Nathaniel Hawthorne

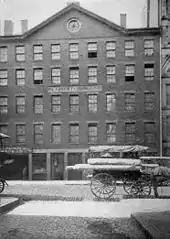
Boston Custom House, Custom House Street, where Hawthorne worked c. 1839–40

In the summer of 1816, the family lived as boarders with farmers before moving to a home recently built specifically for them by Hawthorne's uncles Richard and Robert Manning in Raymond, Maine, near Sebago Lake. Years later, Hawthorne looked back at his time in Maine fondly: "Those were delightful days, for that part of the country was wild then, with only scattered clearings, and nine tenths of it primeval woods." In 1819, he was sent back to Salem for school and soon complained of homesickness and being too far from his mother and sisters. He distributed seven issues of "The Spectator" to his family in August and September 1820 for fun. The homemade newspaper was written by hand and included essays, poems, and news featuring the young author's adolescent humor.